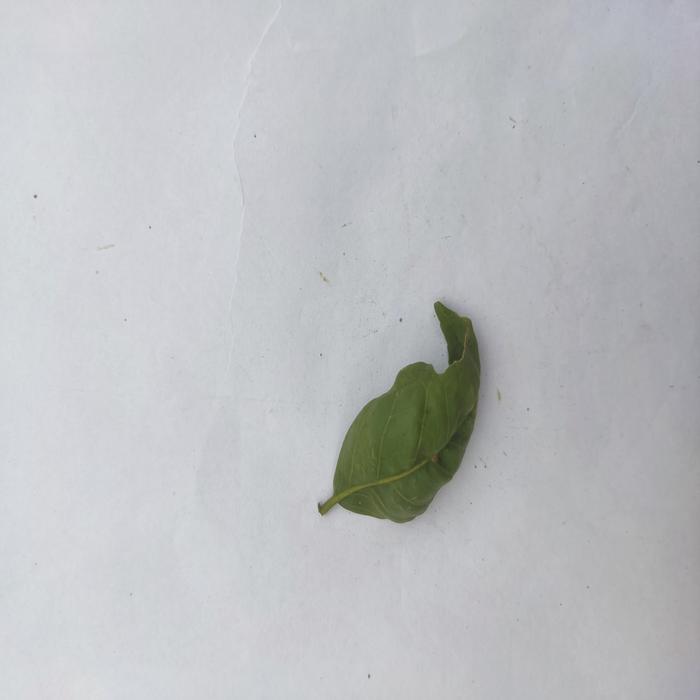
Crop: Aegle Marmelos
Leaf condition: Leaf_Curl